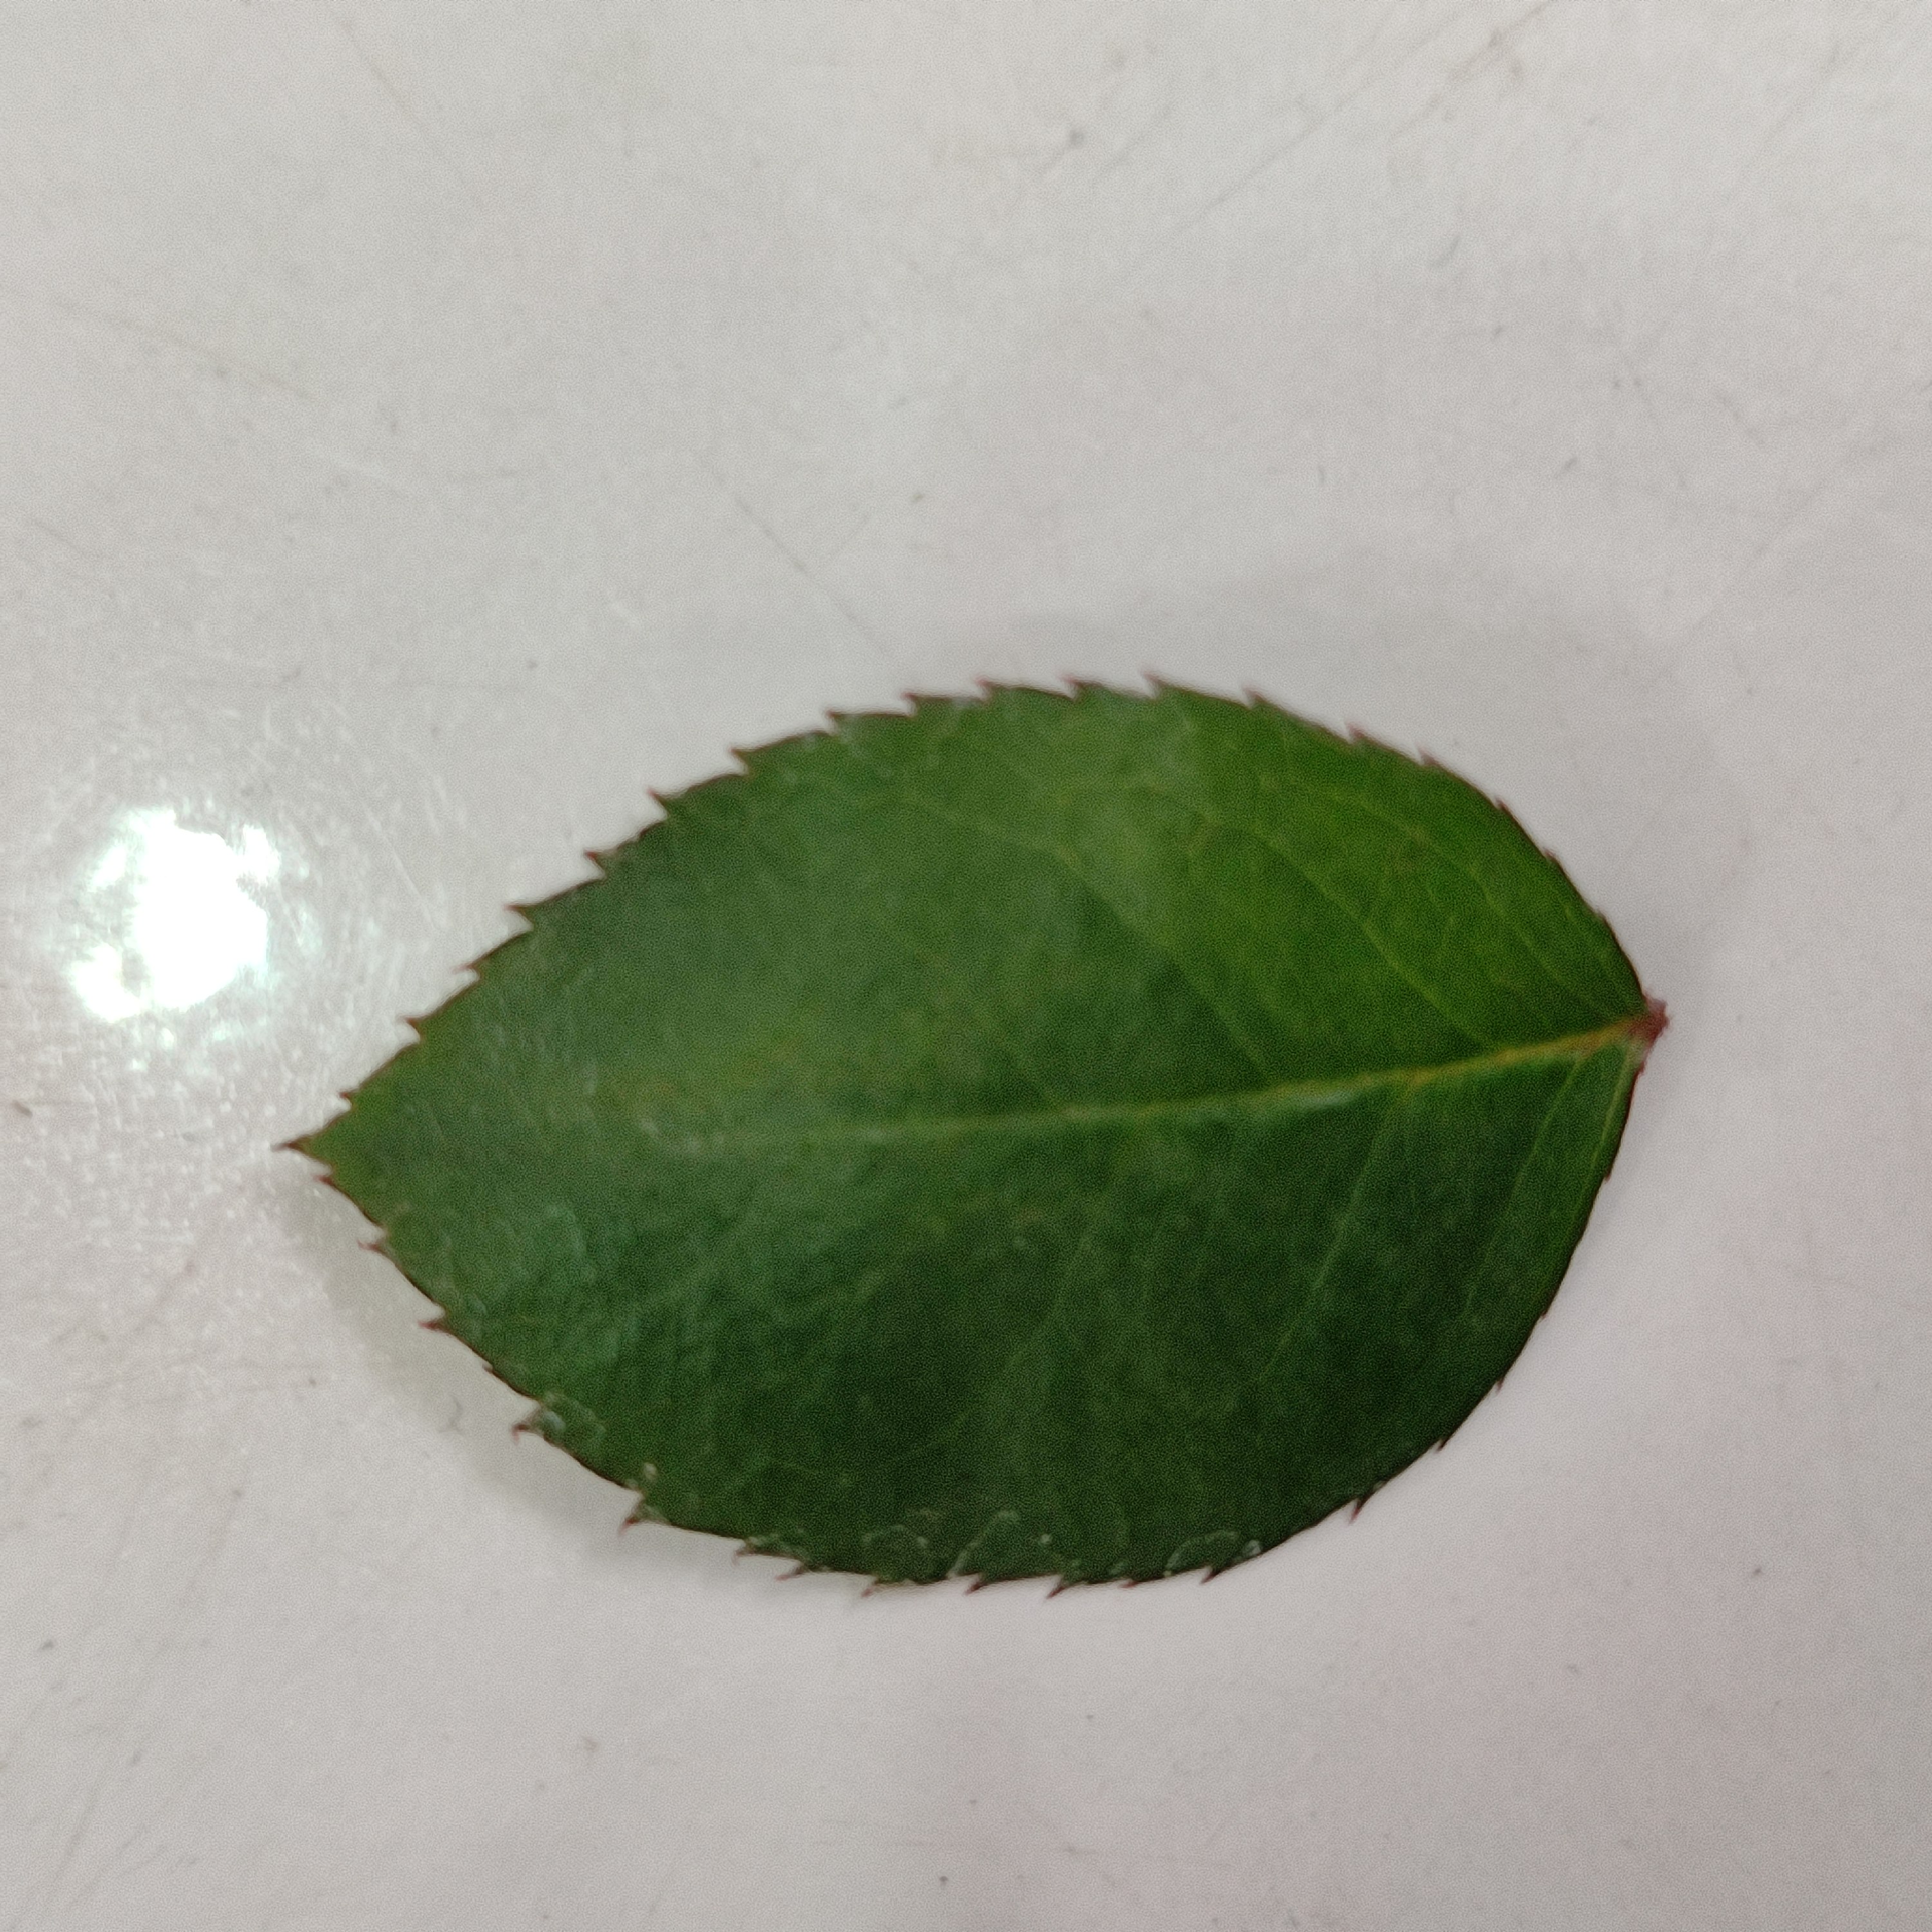
Label: Healthy Leaf